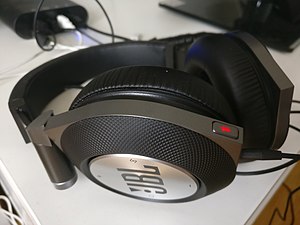
JBL
Synchros E50B fra JBL
JBL er en højttalerfabrikant stiftet af James B. Lansing, der for det meste